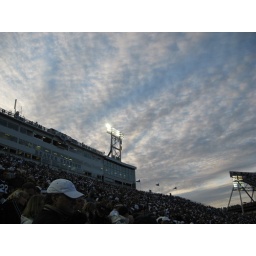
143 - Evening clouds over press box